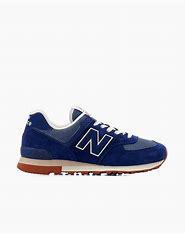
Brand: New
Model: Balance ML574